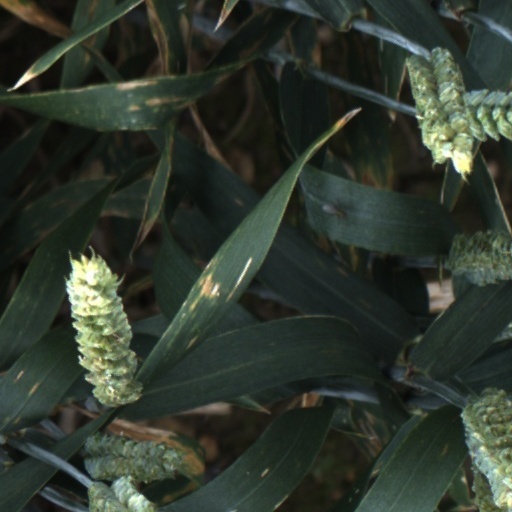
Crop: wheat